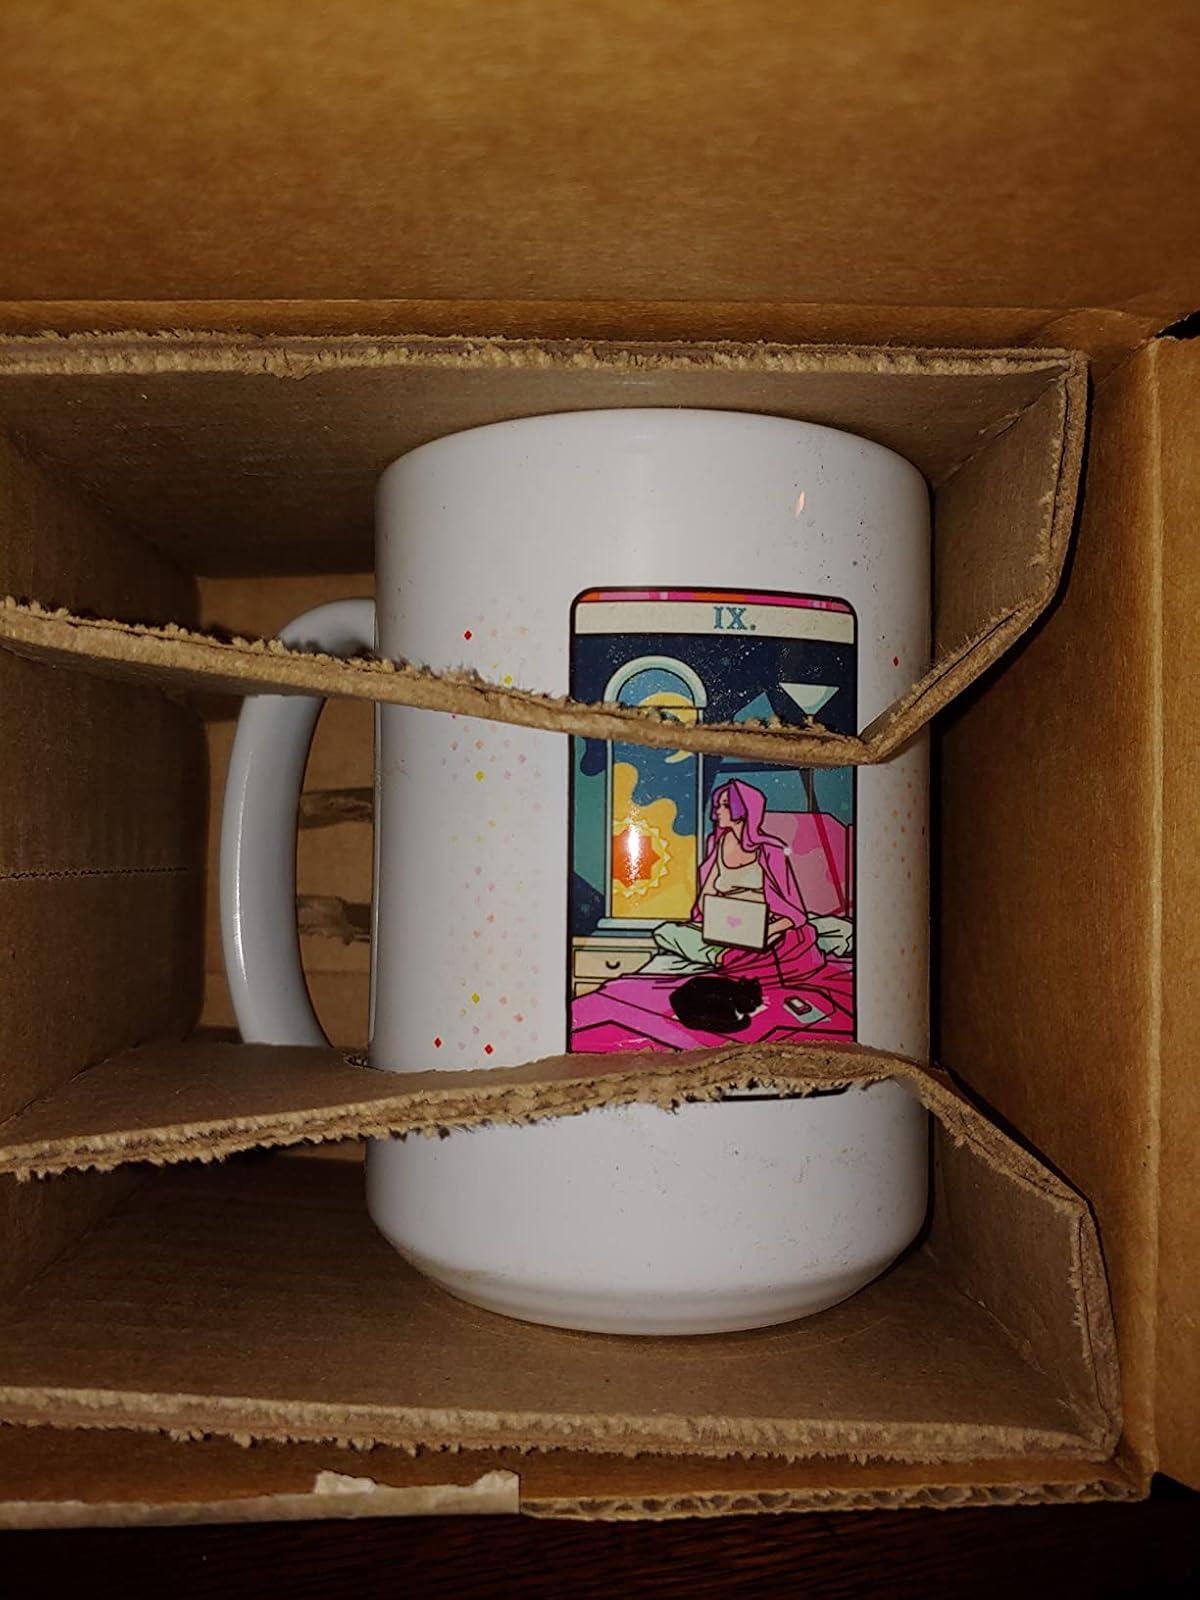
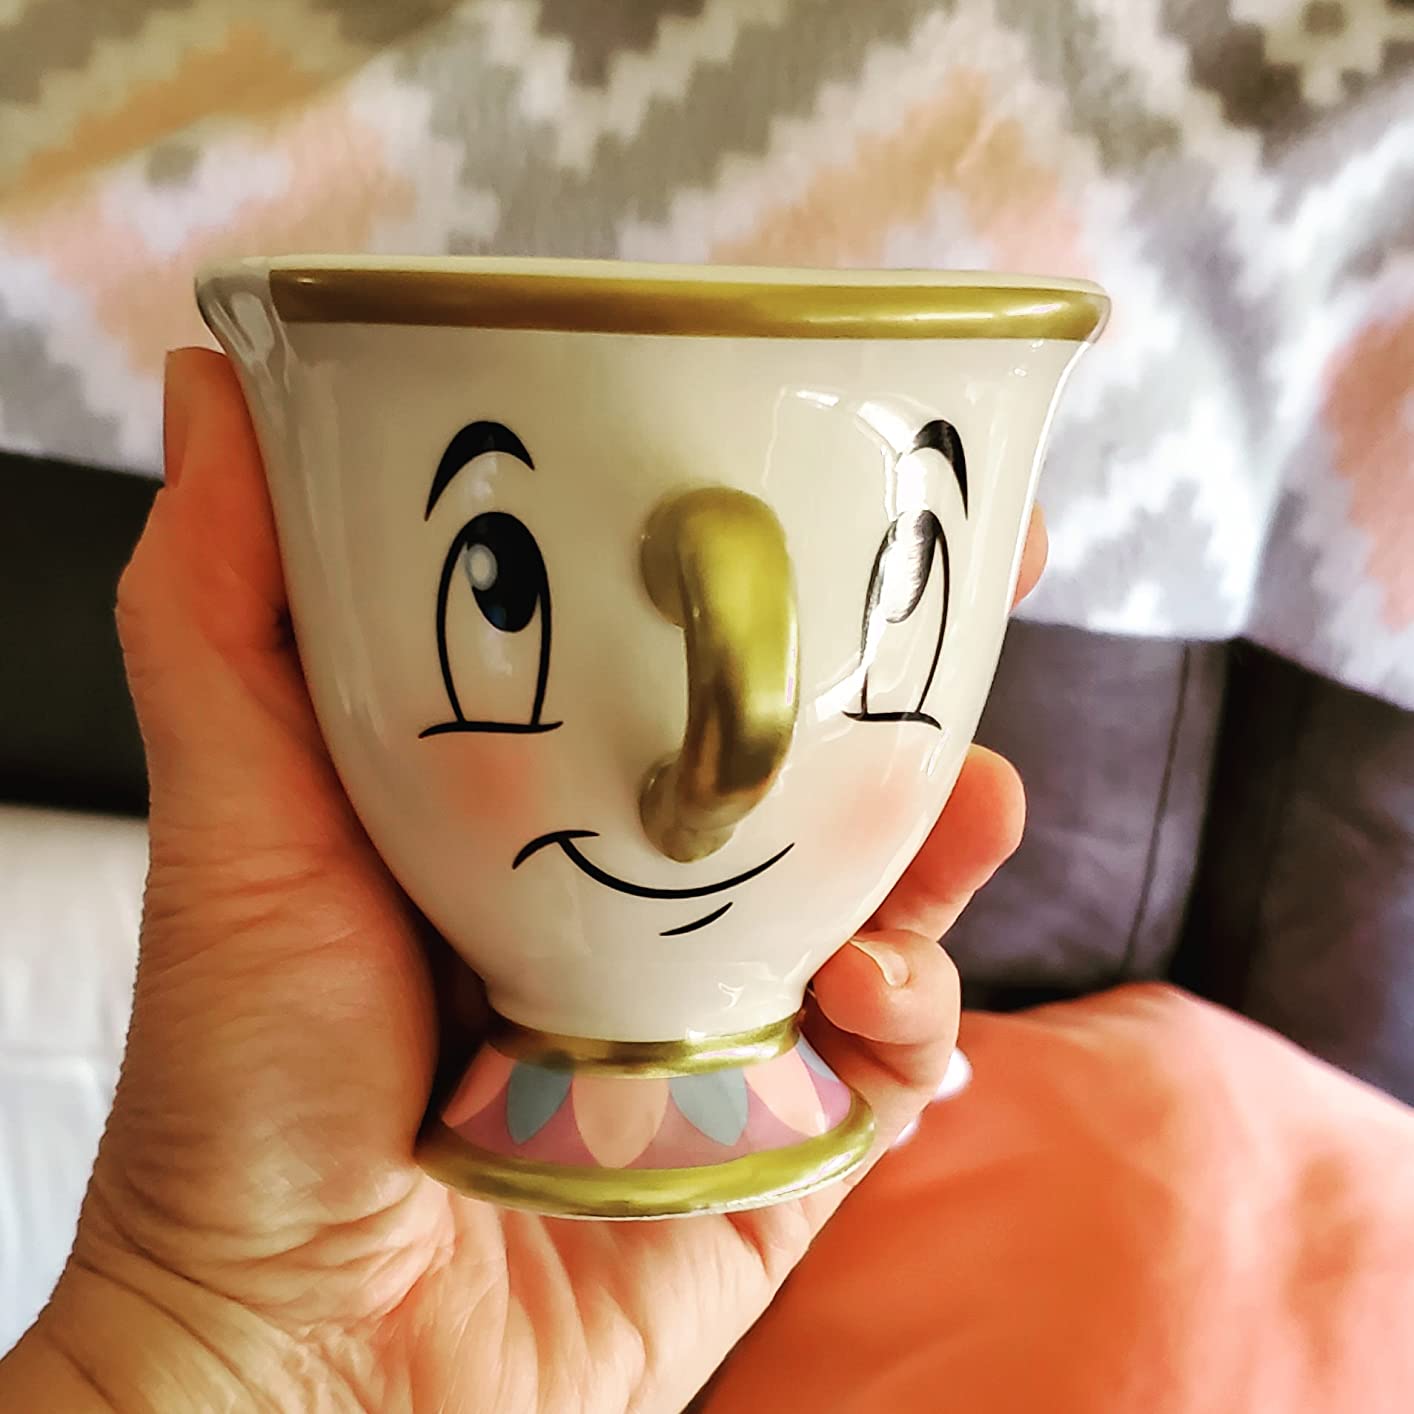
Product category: items_mug
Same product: no